Adana İdman Yurdu

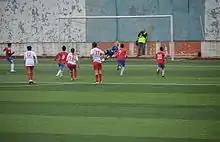
Adana İdman Yurdu player taking a penalty kick against Ataşehir Belediyespor in the 2014–15 season's away match.

Adana İdman Yurdu was a women's association football team based in Adana, Turkey. The club was merged with Adana Demirspor in August 2022 and the women's football department formed the Adana Demirspor's women football department. The team played in the Turkish Women's Football Super League.